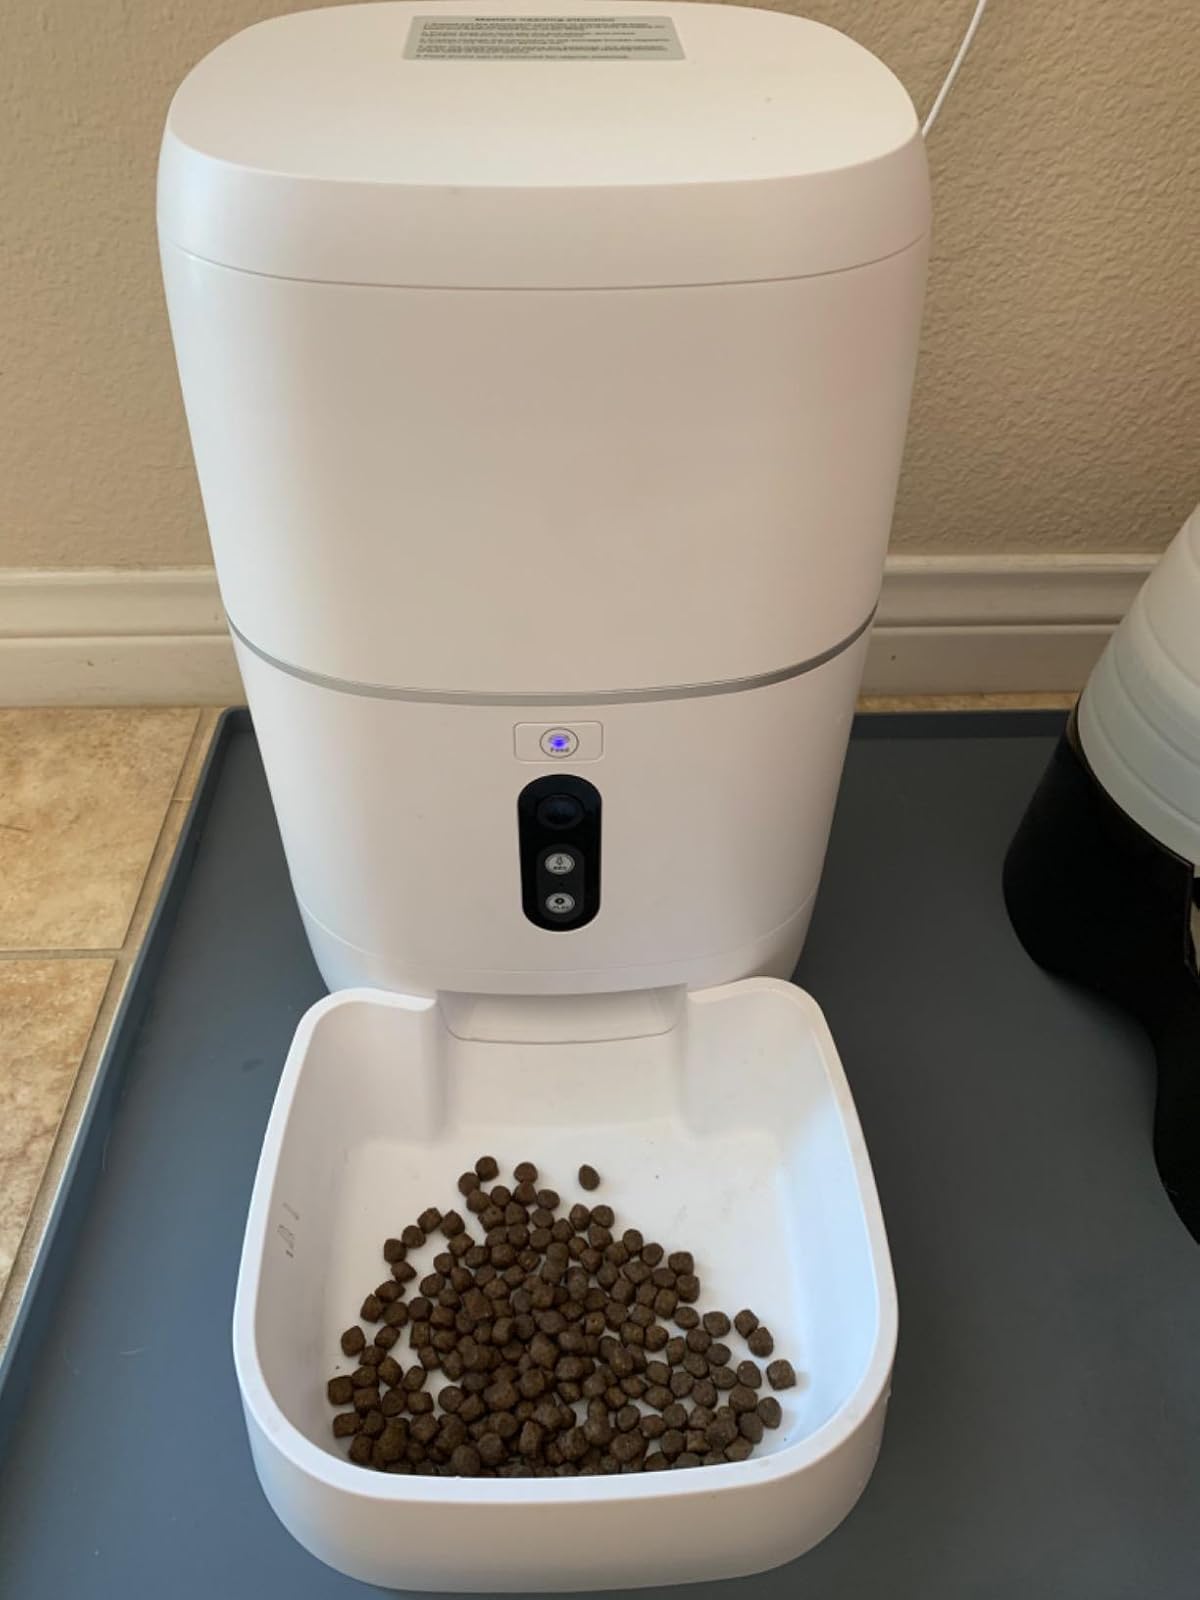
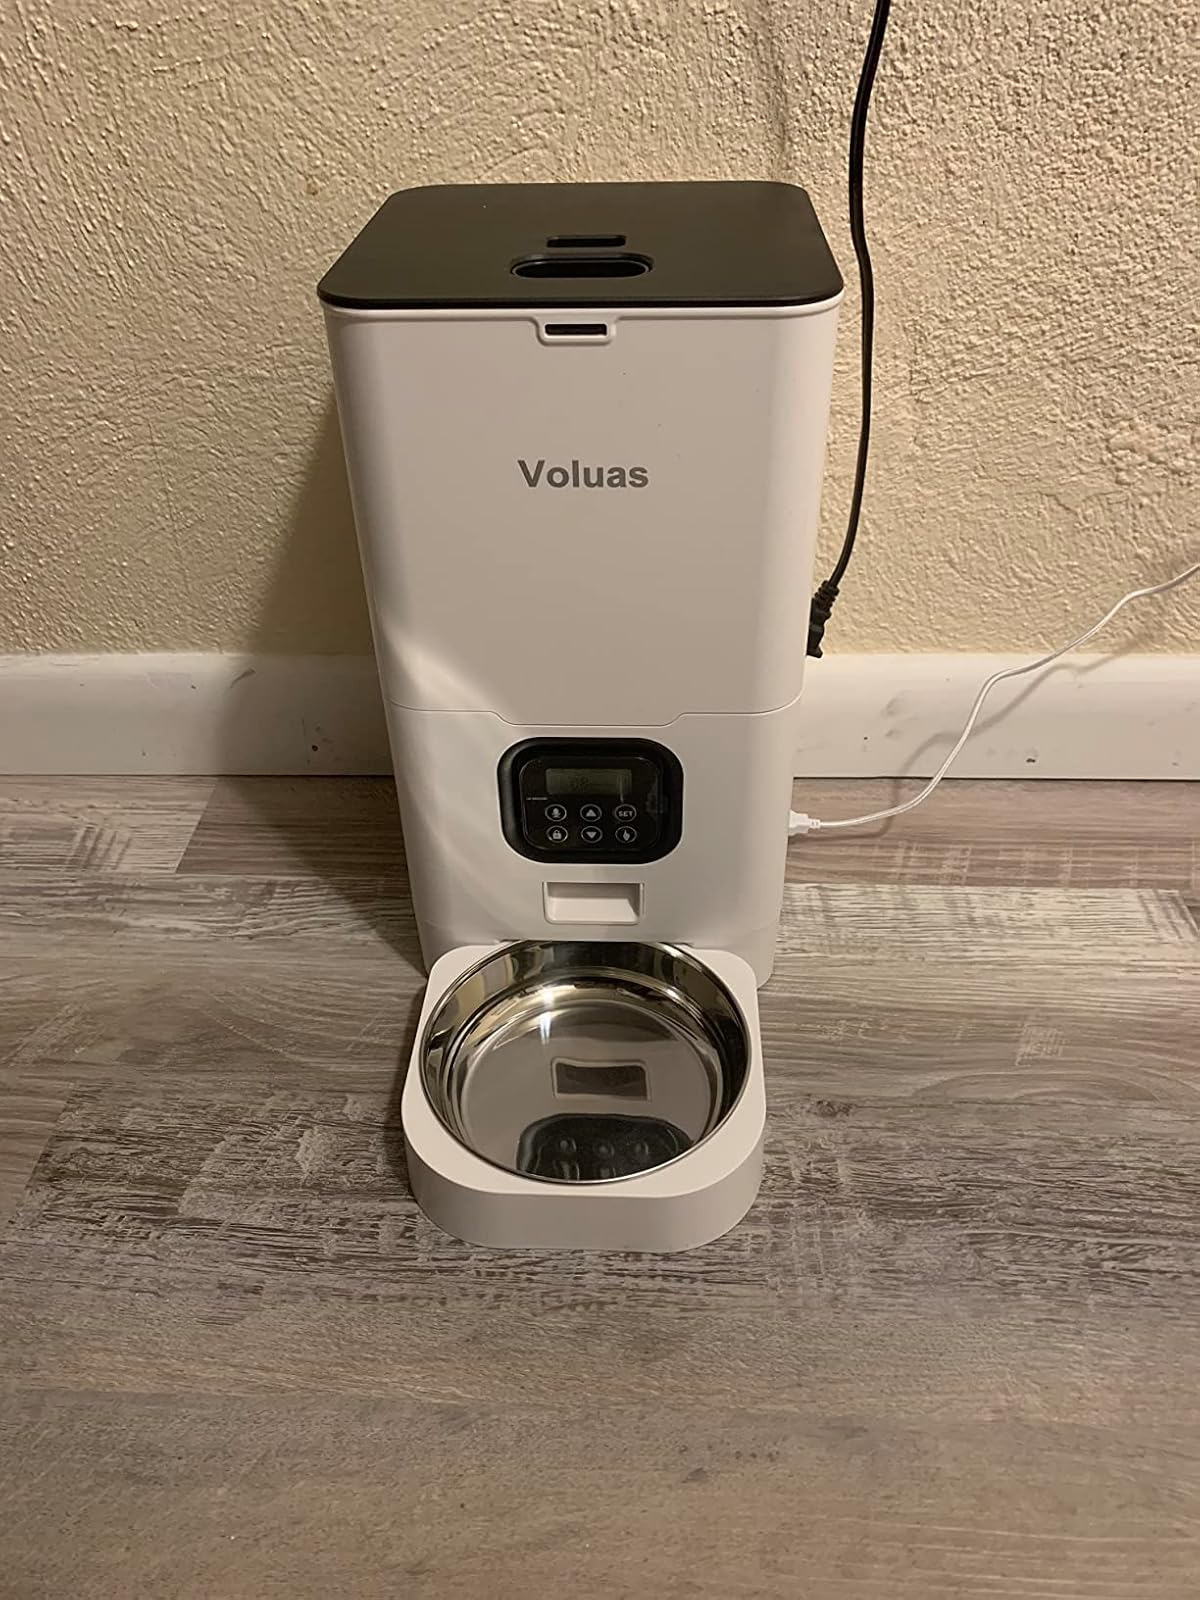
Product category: items_feeder
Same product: no